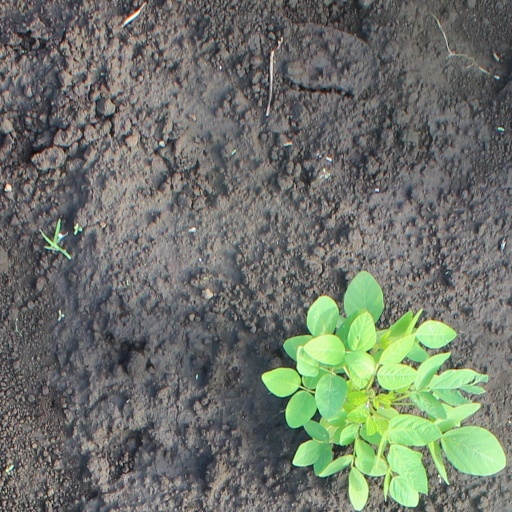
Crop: soybean